All-Party Parliamentary Humanist Group

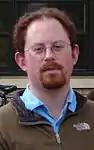
Julian Huppert, former MP and former APPHG Vice Chair

Since July 2024, the officers of the APPHG have been Chair Rachel Hopkins MP (Labour), Vice Chairs Baroness Burt (Liberal Democrat) and Sian Berry (Green), and Secretary Kieran Mullan MP (Conservative).